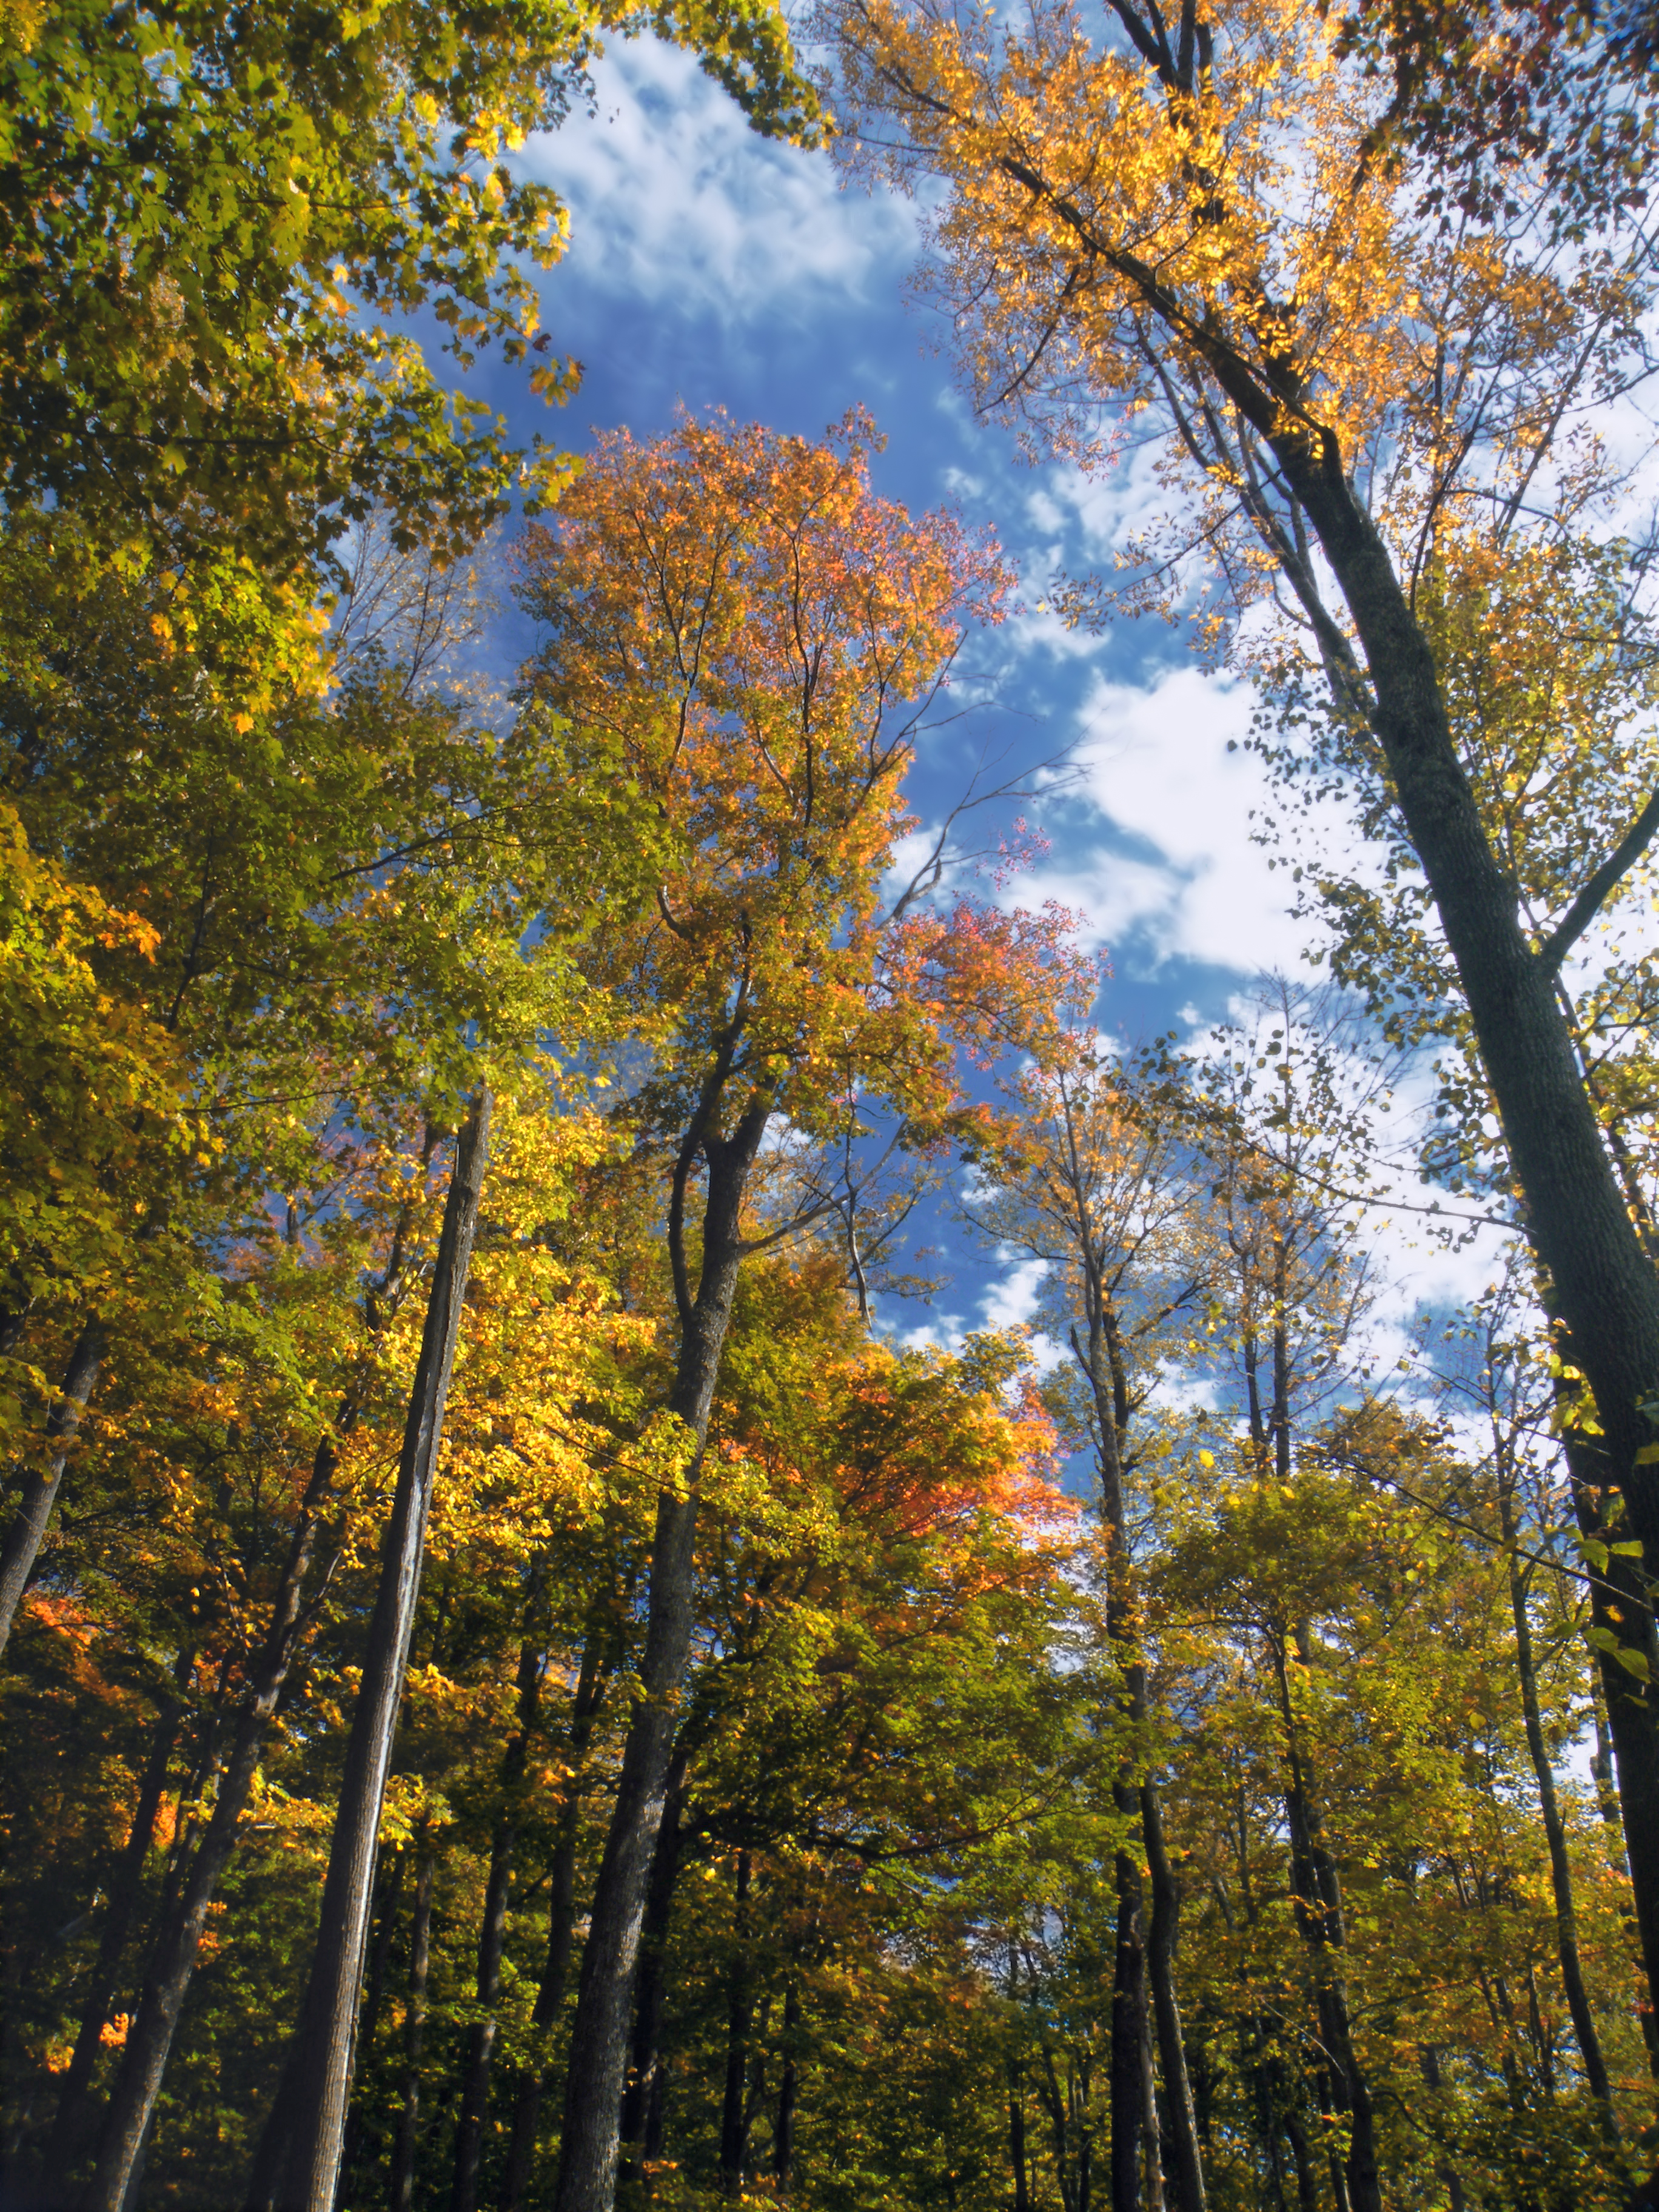
tree, nature, forest, branch, plant, sky, hiking, sunlight, leaf, flower, foliage, autumn, season, trees, creativecommons, clouds, deciduous, pennsylvania, endlessmountains, loyalsockstateforest, sullivancounty, woodland, habitat, ecosystem, laurelridgetrail, biome, natural environment, woody plant, temperate broadleaf and mixed forest